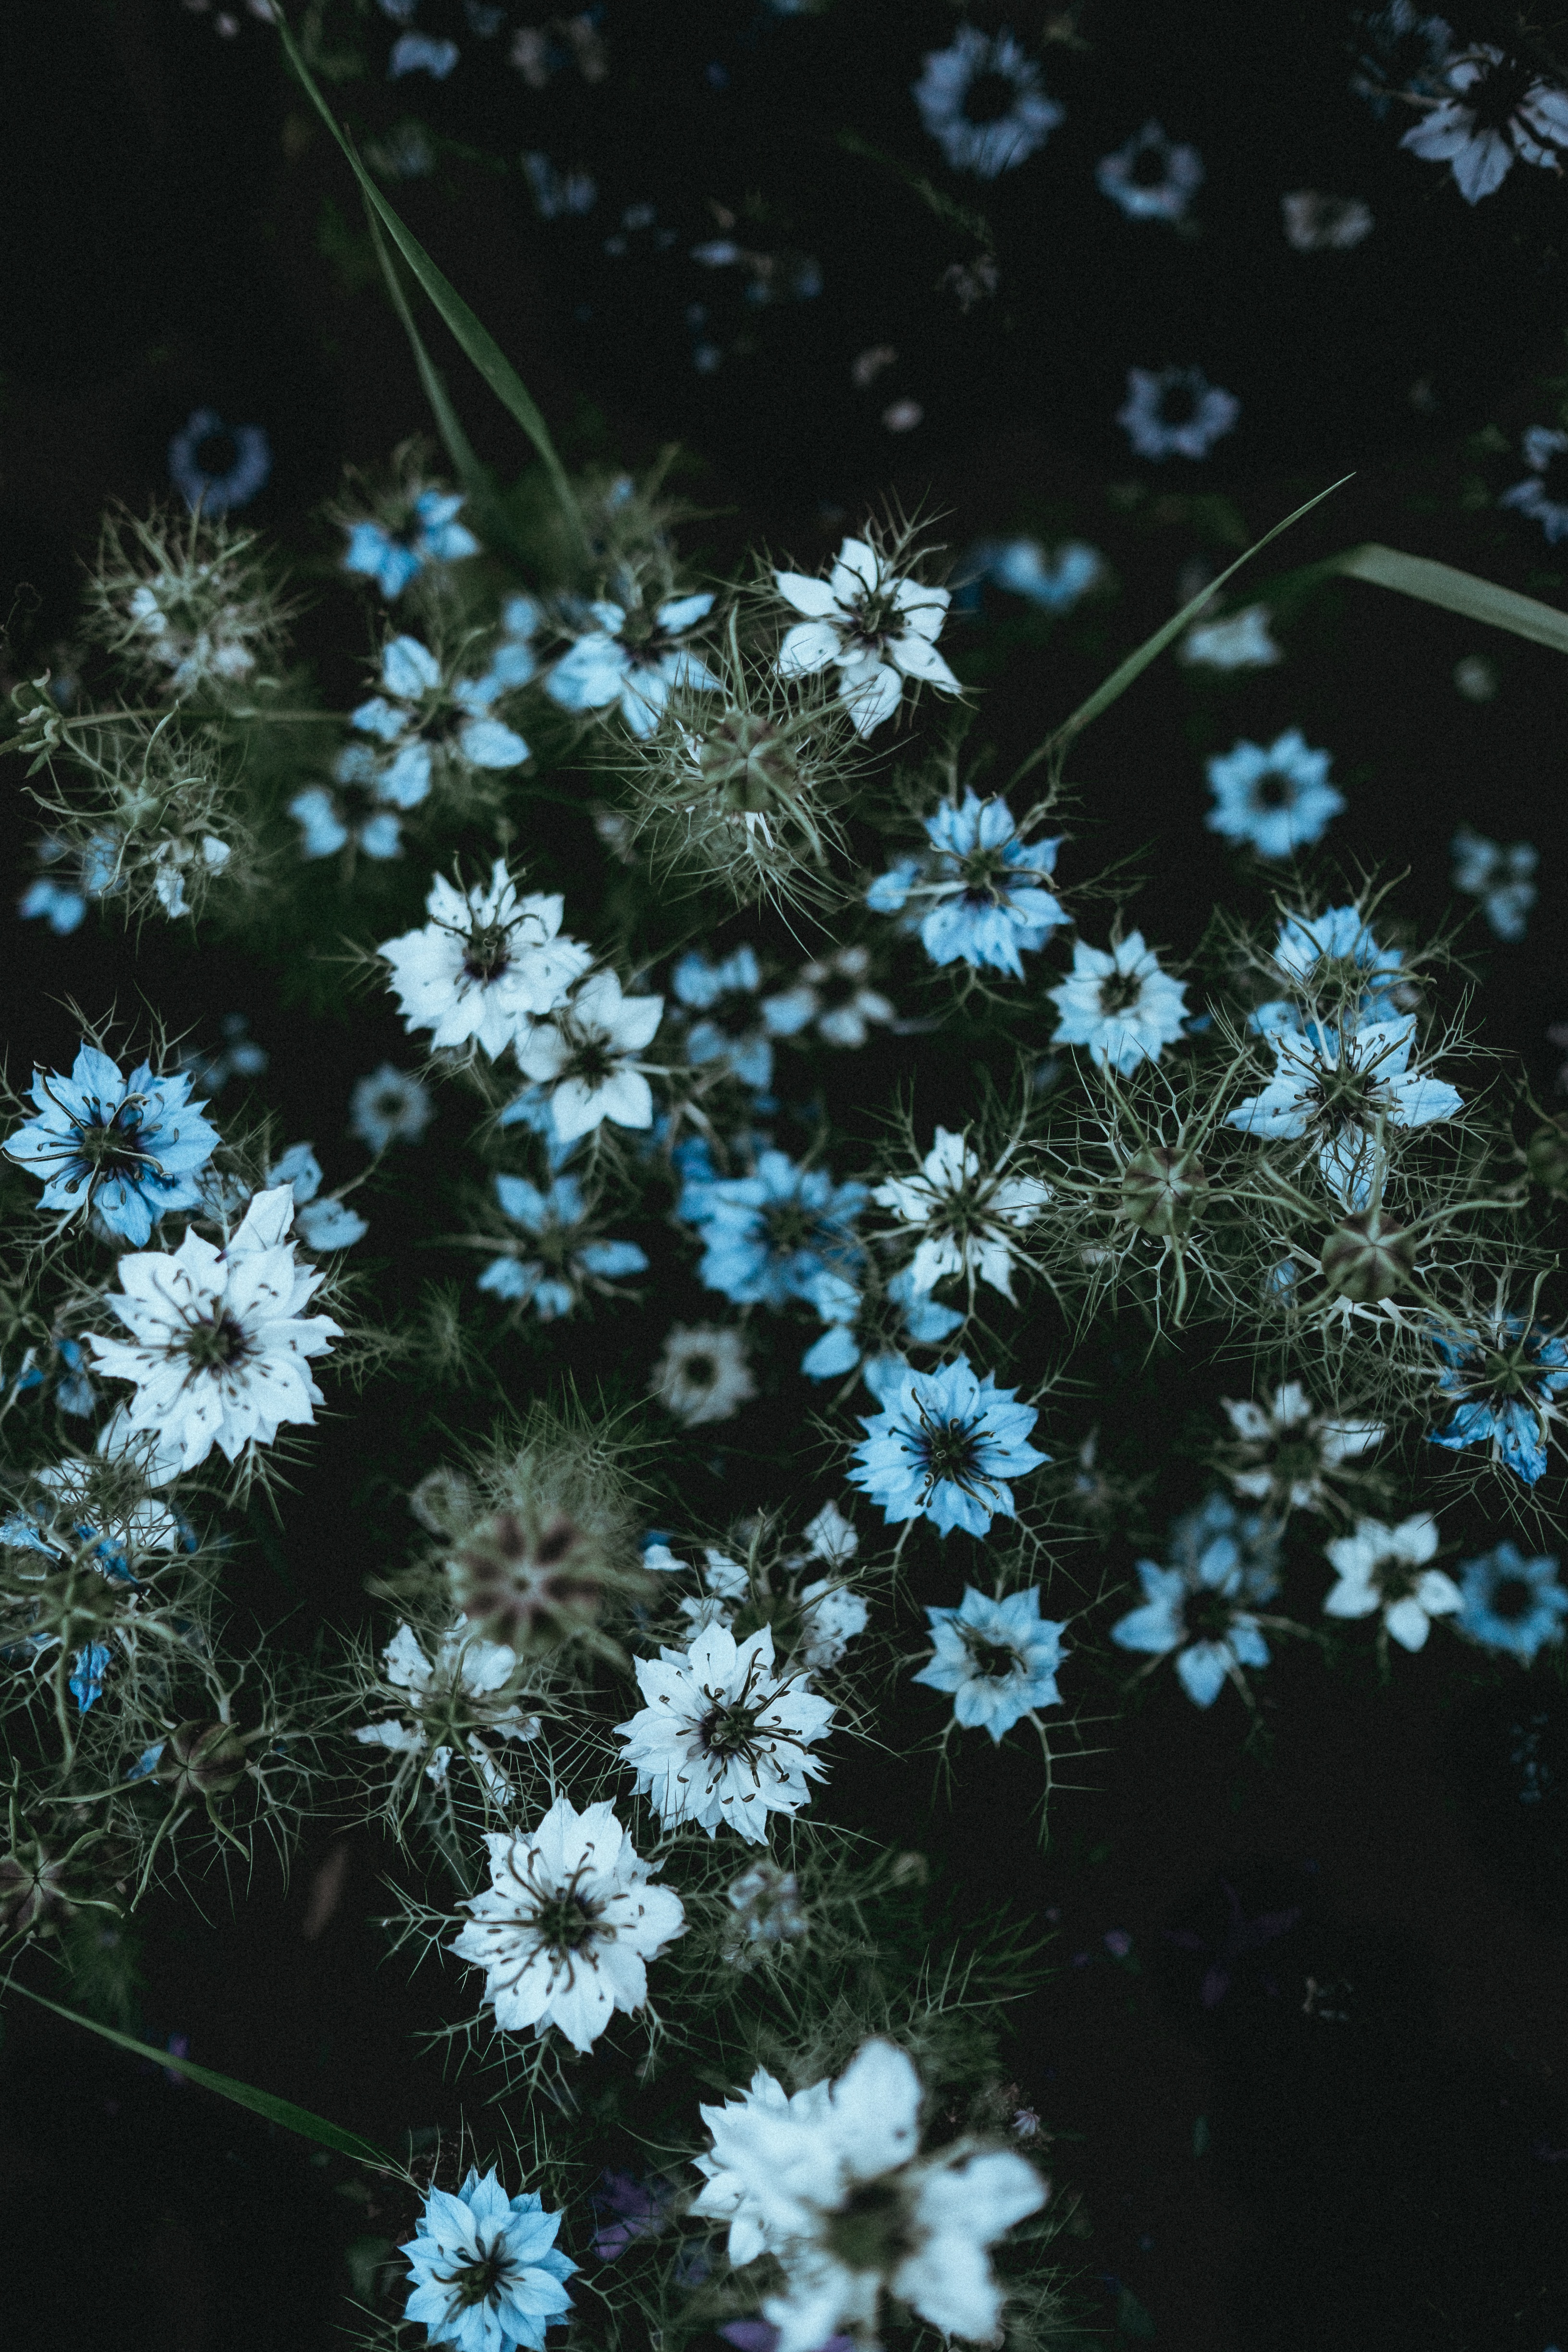
tree, nature, branch, plant, night, leaf, flower, frost, freezing